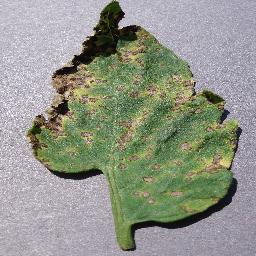
Label: Tomato___Septoria_leaf_spot